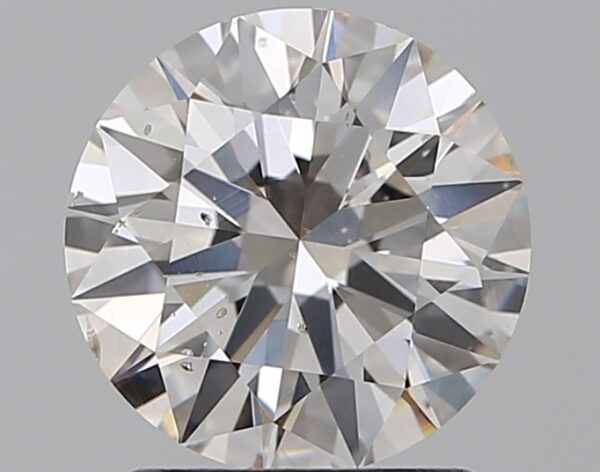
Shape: round
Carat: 1.51
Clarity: SI1
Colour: K
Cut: EX
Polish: EX
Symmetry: EX
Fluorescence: M
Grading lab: GIA
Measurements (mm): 7.38 x 7.42 x 4.51